FC Slovácká Sparta Spytihněv

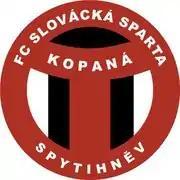

FC Slovácká Sparta Spytihněv is a Czech football club located in the village of Spytihněv in the Zlín Region. The club has taken part in the Czech Cup numerous times, reaching the second round in 2011–12.